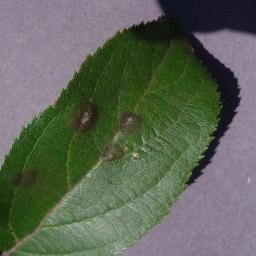
Label: Apple___Apple_scab